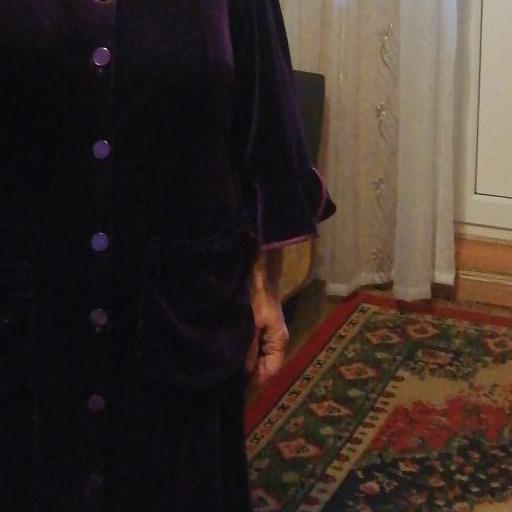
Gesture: no_gesture